Malta in the Eurovision Song Contest 2005

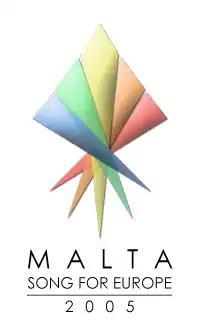
The logo of "Malta Song for Europe 2005"

"Malta Song for Europe 2005" was the national final format developed by PBS to select its entry for the Eurovision Song Contest 2005. The competition was held on 19 February 2005 at the Mediterranean Conference Centre in the nation's capital city of Valletta. The show was hosted by Clare Aguis, John Bundy and Moira Delia and broadcast on Television Malta (TVM) as well as on the website "di-ve.com".